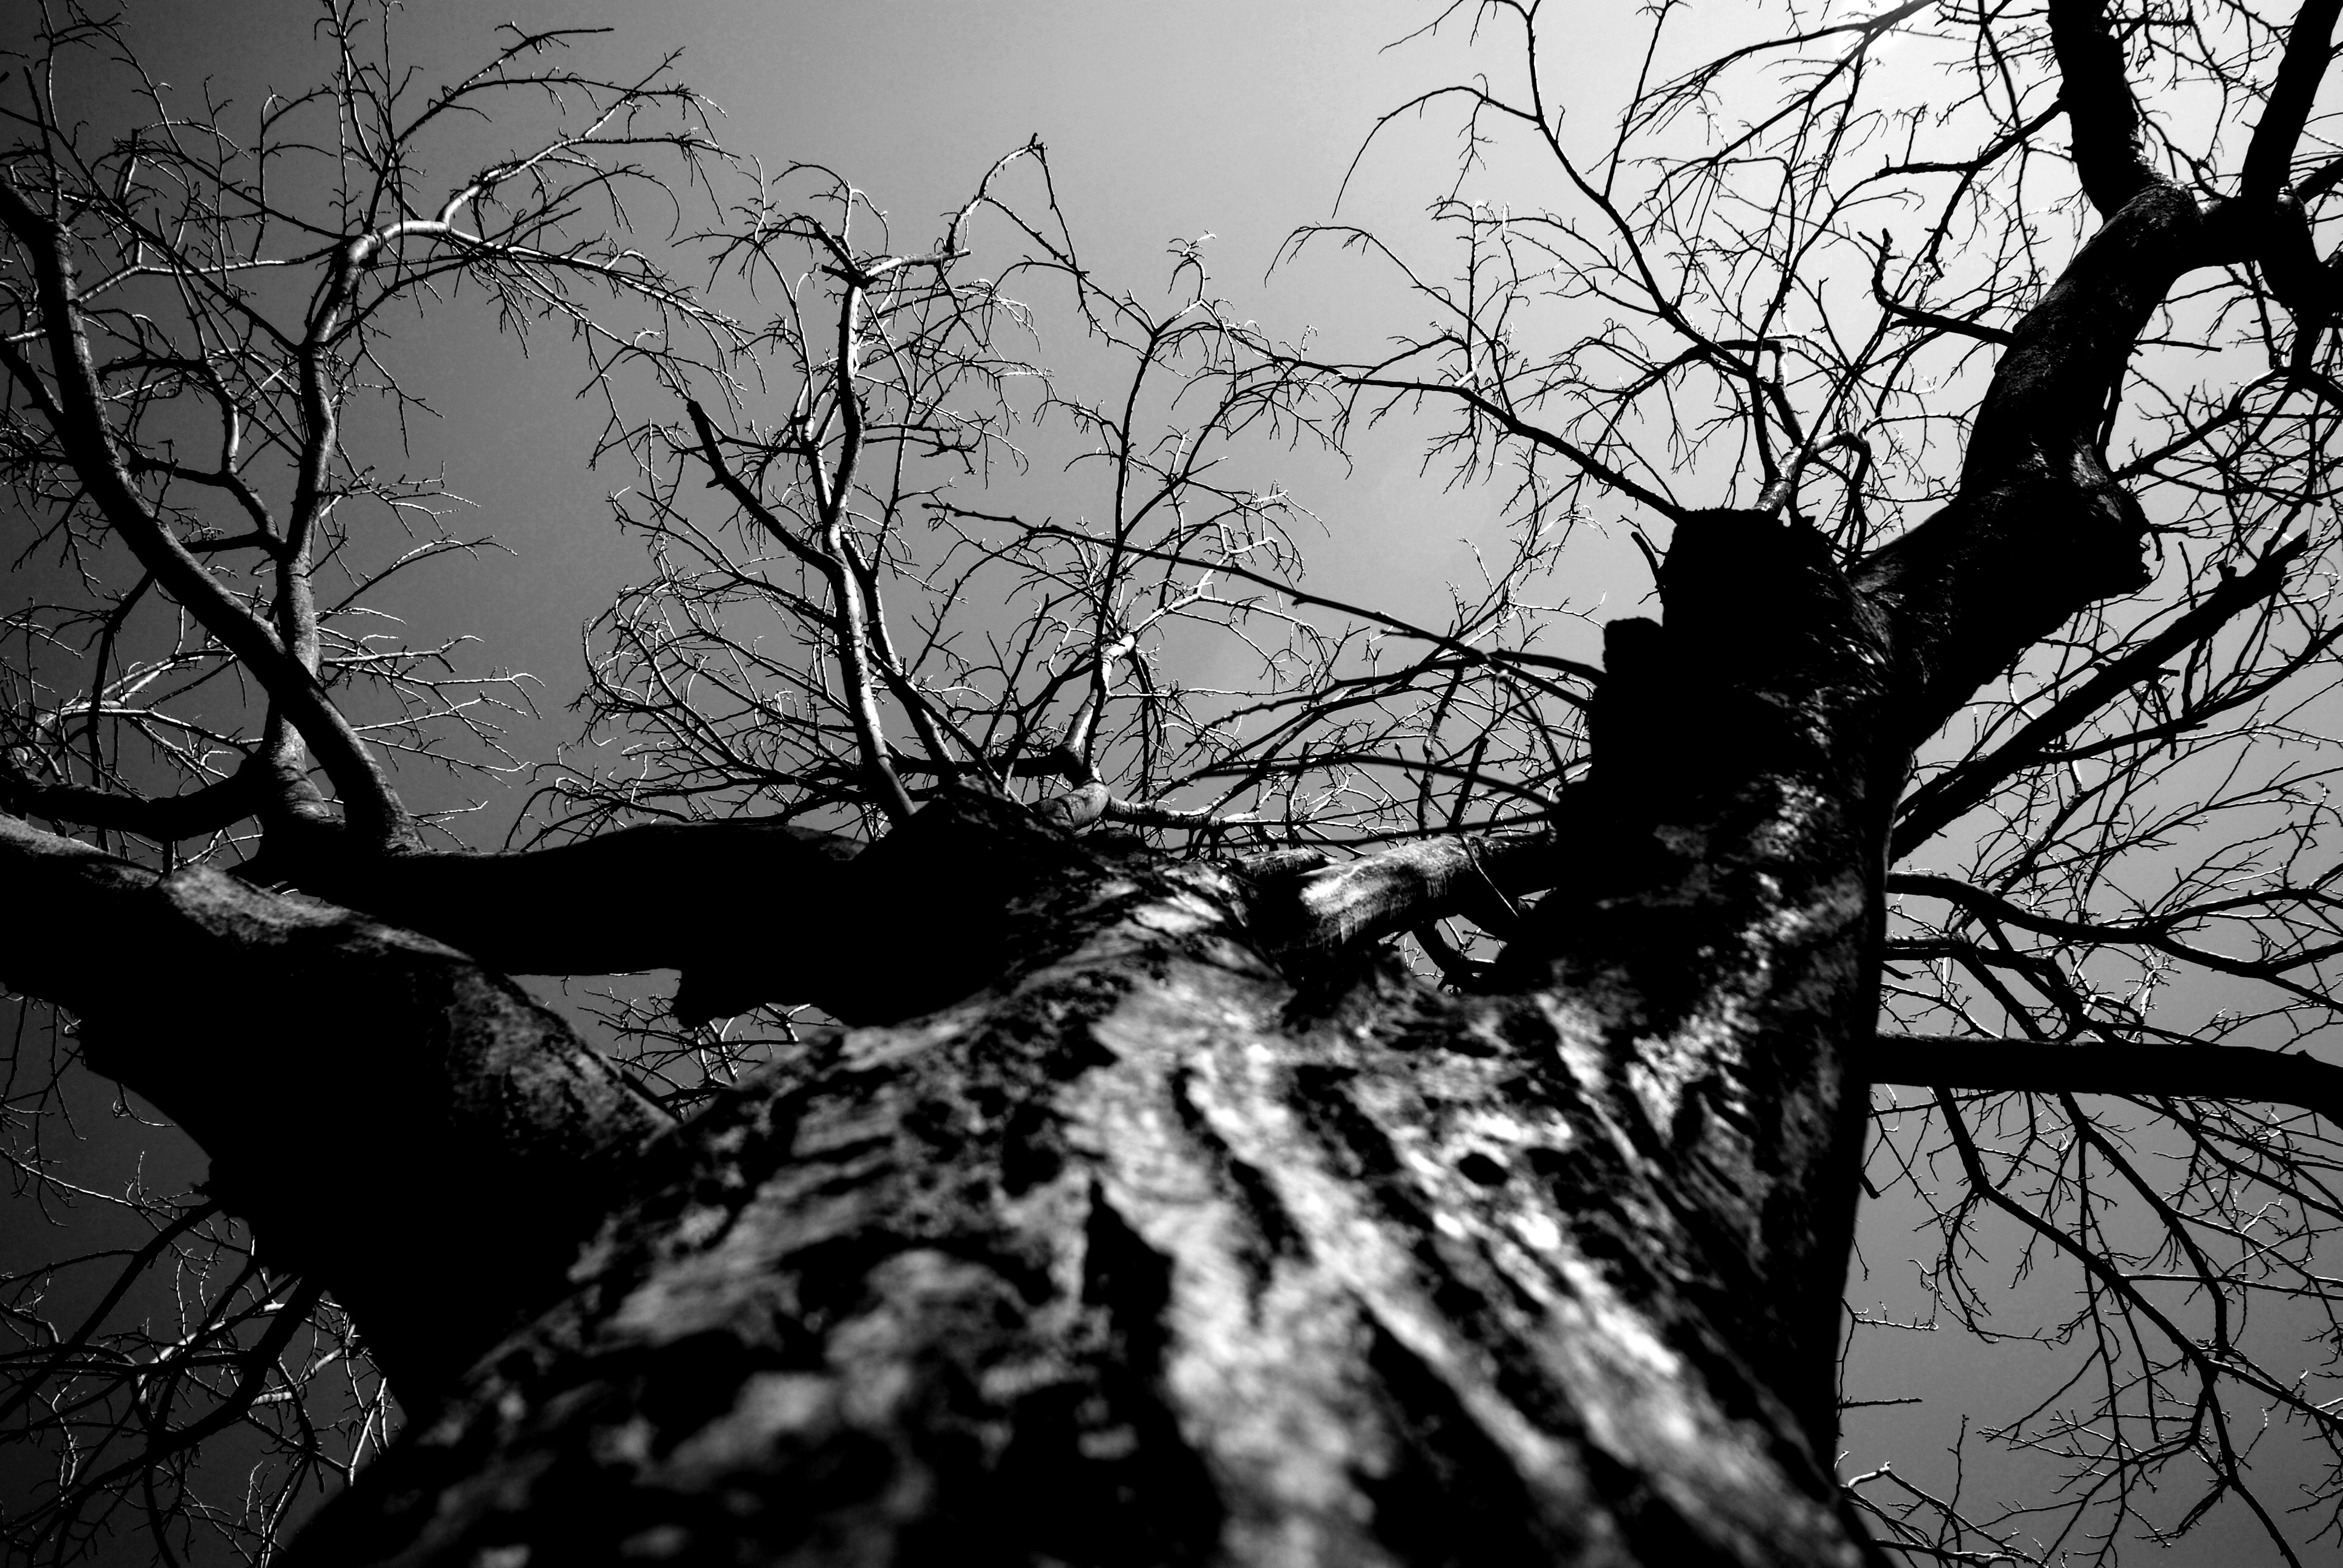
tree, nature, forest, branch, silhouette, winter, light, black and white, plant, photography, sunlight, leaf, reflection, darkness, black, monochrome, monochrome photography, atmospheric phenomenon, woody plant